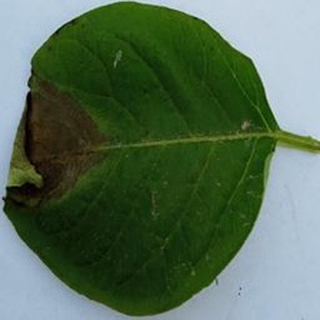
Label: potato_late_blight